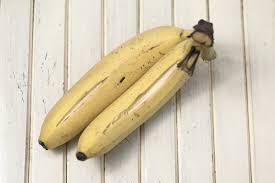
Kuna mandizi mawili ambayo ni ya rangi ya manjano na yanaonekana ni kwamba yameiva kupita kiasi na kuna ile ambayo imeweza kupasuka katikati na yako juu ya meza iliyo na mianya.